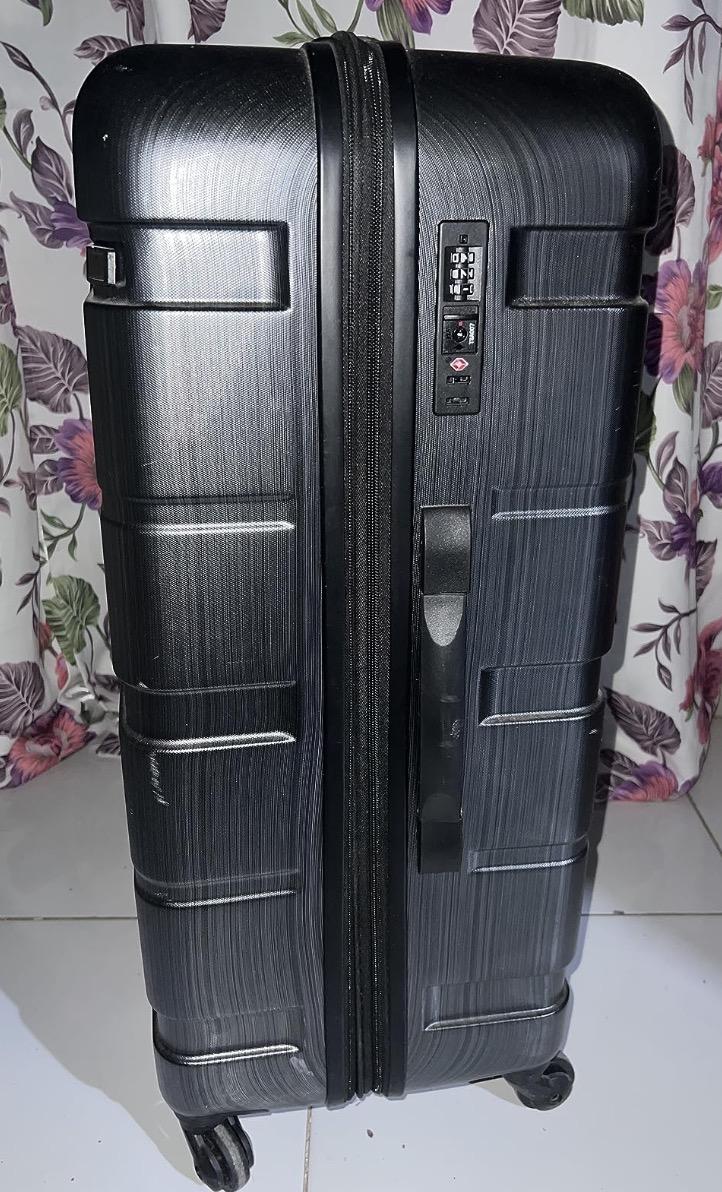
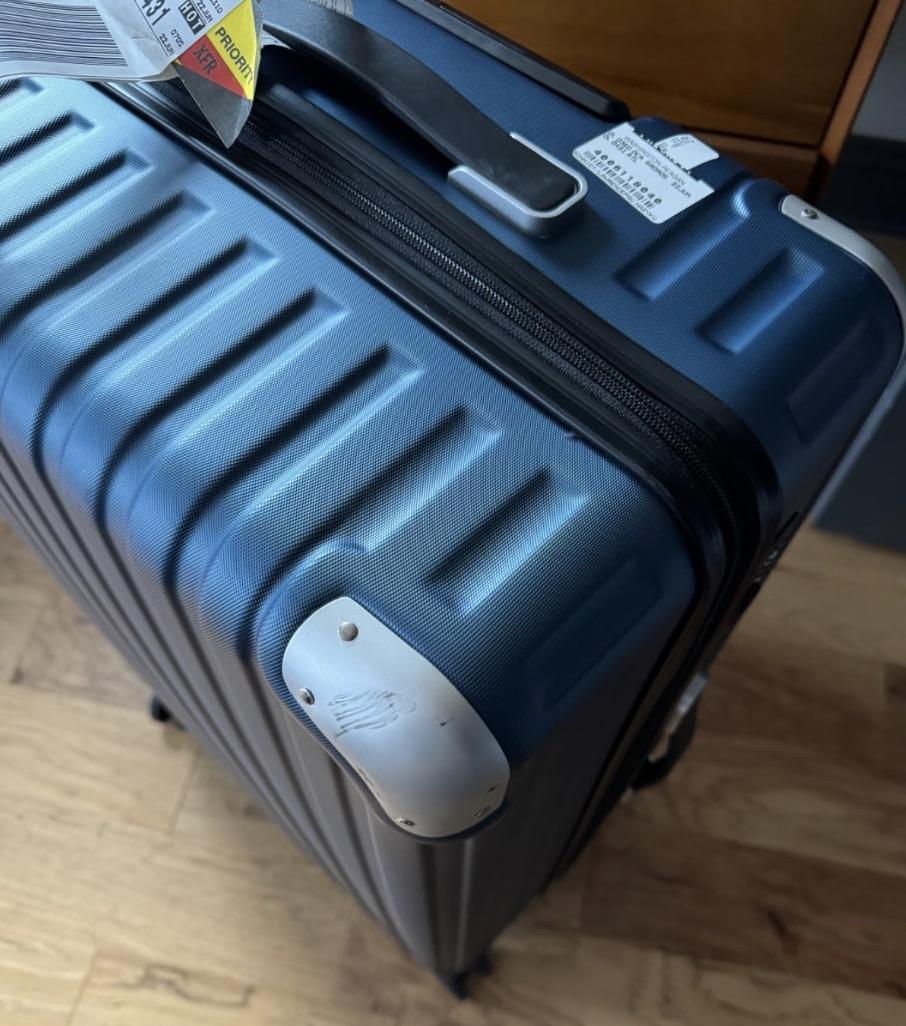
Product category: items_tea
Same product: no